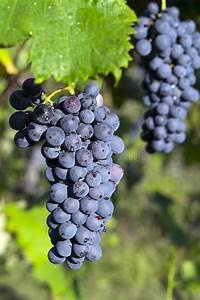
Label: grape